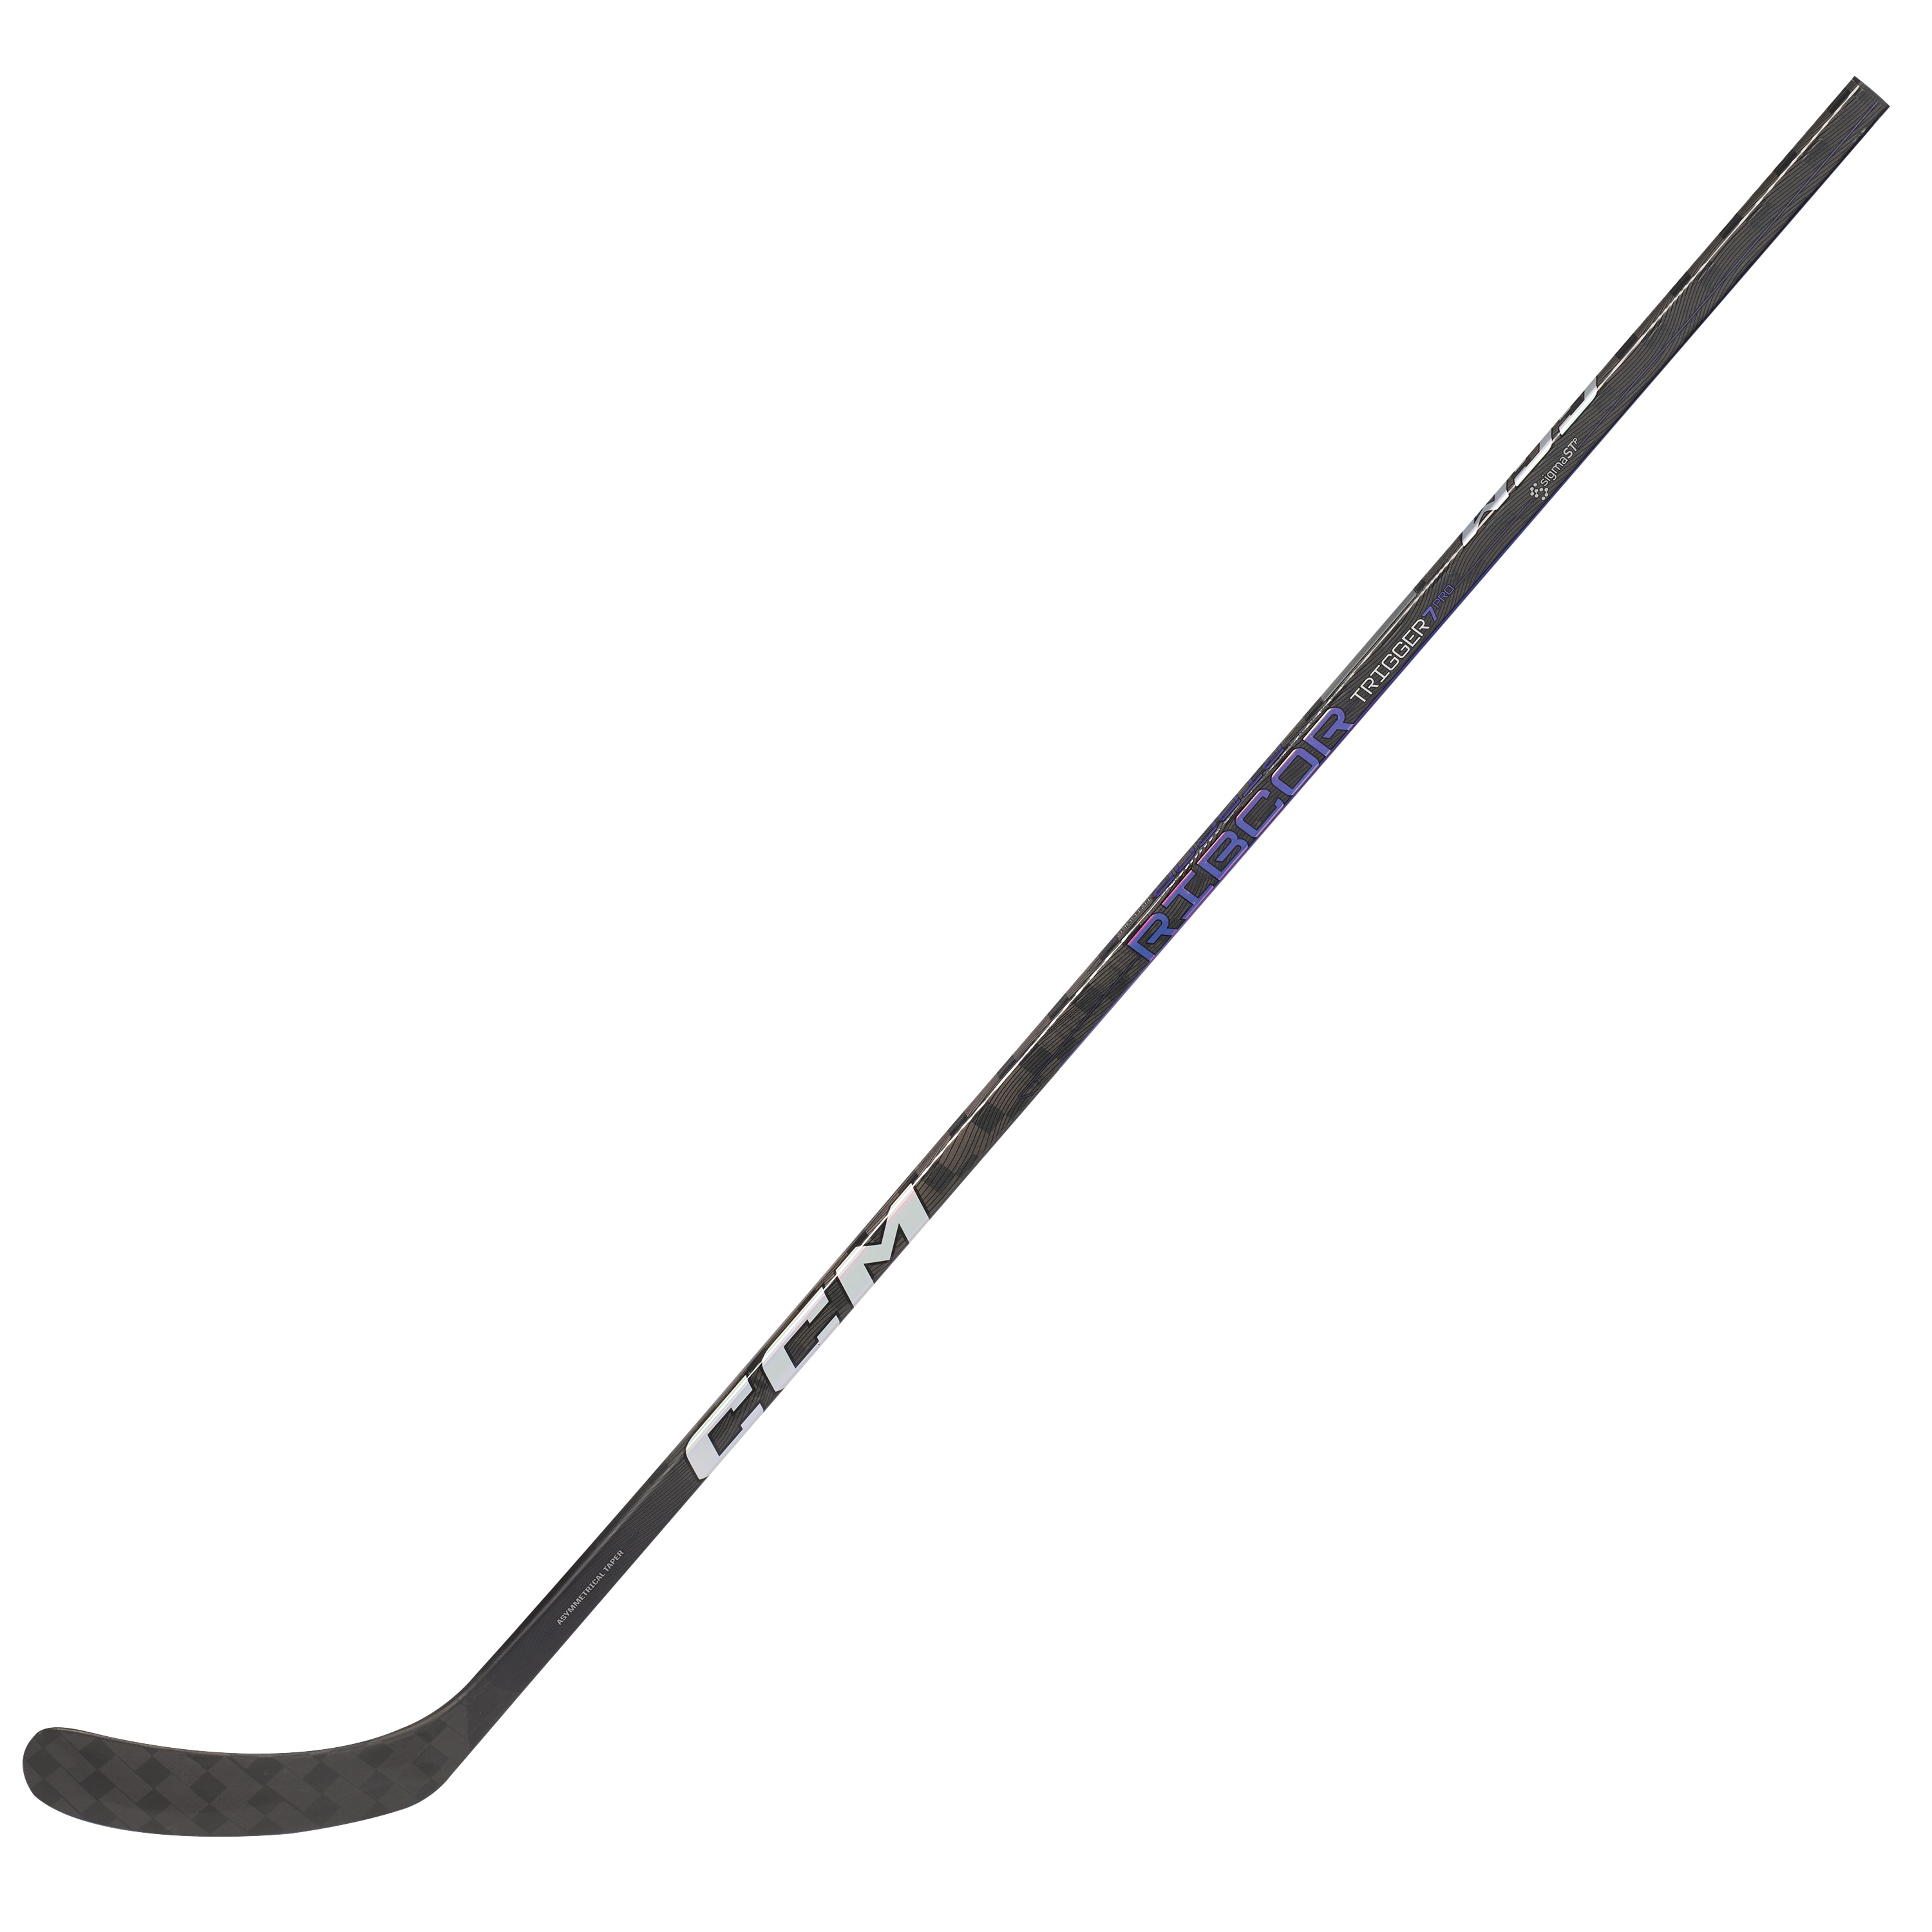
CCM RIBCOR TRIGGER 7 PRO INTERMEDIATE PLAYER HOCKEY STICK *CLEARANCE*
For those that were a fan of the Trigger 6 Pro the new 7 has some advancements to make those quick release shots even quicker. With work done to find a way to get shots off even quicker while improving consistency & durability the new Trigger 7 Pro has done just that. With some new Sigma STP carbon weave being used and familiar Nanolite Carbon Layer with the Ergonomic shaft geometry gives that same great feel a ribcor user is after. FLEX PROFILE Keeping with that low kick design of previous Ribcor sticks the Trigger 7 Pro keeps that same feel. The stick is designed to get softer towards the end of the shaft through the taper zone allowing it to bend closer to the blade so the energy stored up in the shaft has a shorter distance to travel for maximum velocity. This makes sure those quick release shots get off your blade as fast as possible making sure the goalie has as little time to react as possible. SHAFT & BLADE CONSTRUCTION Some familiar materials are coming back like Nanolite Carbon Layer and the Ergonomic shaft geometry to give that familiar feeling for users of previous Ribcor sticks. For those new to Ribcor sticks this has a unique shaft shape where it changes shape through the length of the stick with a more traditional feeling at the top and working to the bottom an asymmetrical feel. This allows you to get better control of the stick for even better load of your shot in those key moments. We do have an added upgrade to the new Trigger 7 Pro is the addition of Sigmatex Pro carbon weave that is designed with a unique layering process for improved durability and not taking away any balance of the stick at all. We see this same process when we work our way down to the blade where a lot of tech is put in to. Once we get all the energy stored up it has to go somewhere and CCM has made sure the energy will be directly transferred to the blade so the puck will release off of it quicker and more accurate. The blade itself is called an Agility 2 blade with a peel-ply grip, this Agility 2 takes advantage of the new Sigmatex material for even better feel & release from the blade.
Brand: CCM
Category: Sporting Goods > Athletics > Figure Skating & Hockey > Hockey Sticks